Degrees of Eastern Orthodox monasticism

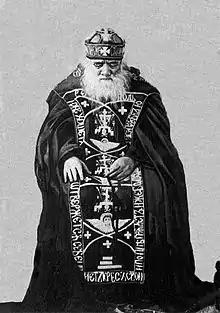
Saint (1802–1902), a Ukrainian Orthodox Saint wearing the analavos, representing the order of the Great Schema, the highest monastic degree.

Novice (Greek: δόκιμος, "dókimos"; Church Slavonic: послушникъ, "poslushnik"), lit. "one under obedience"—Those wishing to join a monastery begin their lives as novices. After the candidate comes to the monastery and lives as a guest for not less than three days, the abbot or abbess may bless the candidate to become a novice. There is no formal ceremony for the clothing of a novice; he or she simply receives permission to wear the clothing of a novice. In the Eastern monastic tradition, novices may or may not dress in the black inner cassock (Church Slavonic: "Podriasnik") and wear the soft monastic hat (Greek: "Skoufos", Church Slavonic: "Skufia"), depending on the tradition of the local community, and in accordance with the abbot’s directives. In some communities, the novice also wears the leather belt. Monks are given a prayer rope and instructed in the use of the Jesus Prayer.